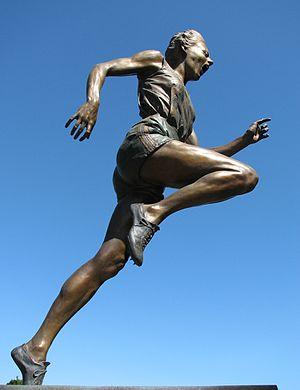
La foulée désigne l'enjambée lors de la course à pied.
Les Jeux olympiques d’été de 1956, jeux de la XVIᵉ olympiade de l'ère moderne, ont été organisés à Melbourne, en Australie, du 22 novembre au 8 décembre 1956. Pour la première fois dans l'histoire, les Jeux olympiques se déroulent dans l'hémisphère Sud.
Le 400 mètres est une des épreuves de l'athlétisme consistant à parcourir un sprint long représentant la distance du tour de piste en extérieur et deux fois le tour sur une piste en salle. L'épreuve consiste à effectuer un tour d'une piste mesurant 400 mètres, ou 440 yards pour les Anglo-saxons.